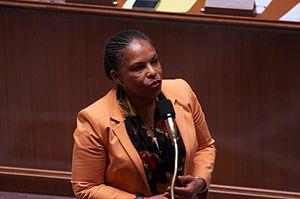
Discours de Christiane Taubira après le vote solennel de la loi ouvrant le mariage aux couples de personnes de même sexe - Assemblée nationale
La Manif pour tous est le principal collectif d'associations à l'origine des plus importantes manifestations et d'actions d'opposition à la loi ouvrant le mariage et l'adoption aux couples de personnes de même sexe en France. Depuis la promulgation de la loi en mai 2013, les revendications du collectif se sont élargies de l'opposition au mariage homosexuel et à l'« homoparentalité », à la défense de la famille et au rejet de l'enseignement des études de genre, qualifiées de « théorie du genre ».
La Montagne d’or est un projet d’exploitation minière d'une concession aurifère de l'ouest de la Guyane française porté par la Compagnie Minière Montagne d'Or, une coentreprise de la société junior canadienne Columbus Gold, chargée de l'exploration, et de la société russe Nordgold, chargée de l’extraction.